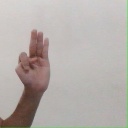
अक्षर: भ